History of Zakynthos

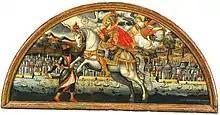
The Vision of St Constantine in St Spyridon, Zakynthos by Stylianos Stavrakis c. 1756

The increasing reliance by Zakynthians on currant production and trade for income given the outsized profits available to farmers and merchants compared to other crops and the resultant rising dependence on grain imports from the Peloponnese increased the risk of famine over time despite the island being capable of self-sufficiency in grain and other basic food crops. These risks were particularly heightened during the often frequent periods of conflict between the Venetian Republic and the Ottoman Empire when access to grain from the Peloponnese was restricted. Zakynthos suffered from serious famine in 1523 and 1687.